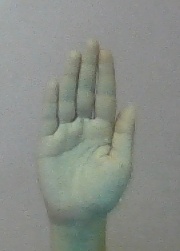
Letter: seen